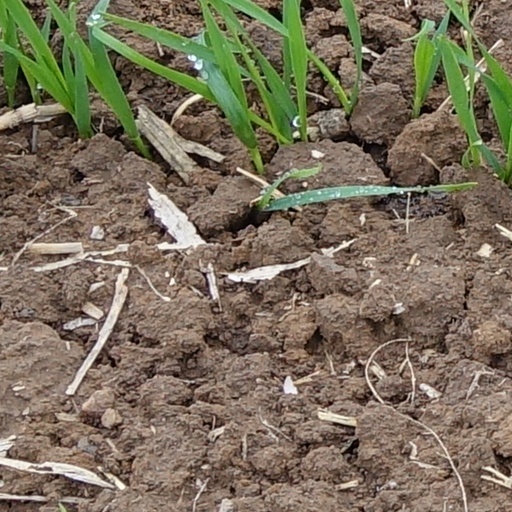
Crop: wheat